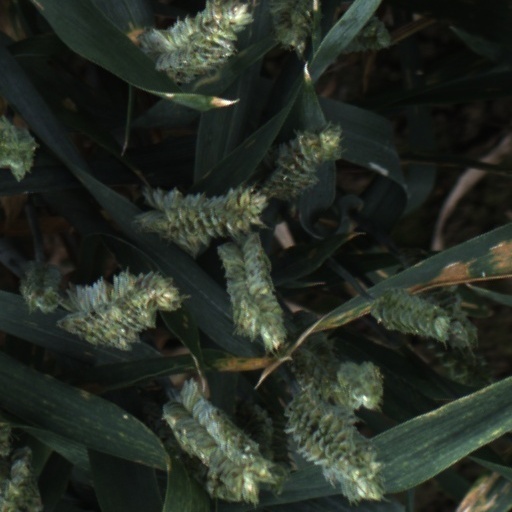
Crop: wheat